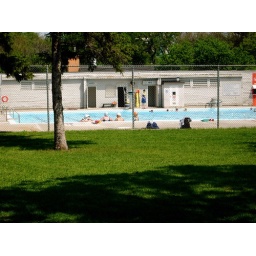
The water looked so inviting after my walk around the lake